Włodzimierz Zagórski (general)

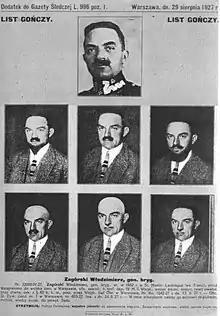
A wanted poster issued after Zagórski's disappearance. He was accused of desertion from the Polish Army.

From June 1916 to July 1917, Zagórski served as commander of the 3rd Infantry Regiment of the Polish Legions. The Oath Crisis took place during this time period, where Zagórski pledged his allegiance to the Central Powers, in contrast to the vast majority of his soldiers who did not. He imprisoned several of his soldiers and ordered for them not to be fed. When none of the prisoners complied with Zagórski's demand to pledge allegiance to the Central Powers, he ordered the soldiers to march shoe-less to an internment camp in Szczypiorno. Later, it was often recalled by the Polish Legions that as the column of shoe-less Poles marched past a furious Zagórski, the Polish soldiers bellowed out in unison the lyrics to "We Are the First Brigade", and added a fifth verse to the song where they verbally attacked Zagórski, ending the song with telling Zagórski to ""go f--- yourself"". As a result, Zagórski denounced several Polish Legion officers at the internment camp who entered undercover as regular soldiers with the aim of dividing the sentences among the imprisoned. Those denounced by Zagórski were transferred to another internment camp in Havelberg, where they were brutally treated, and even tortured.